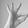
ASL letter: F